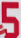
Number: 5